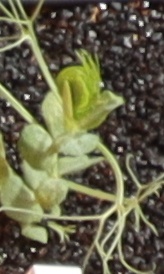
Label: Field Pea